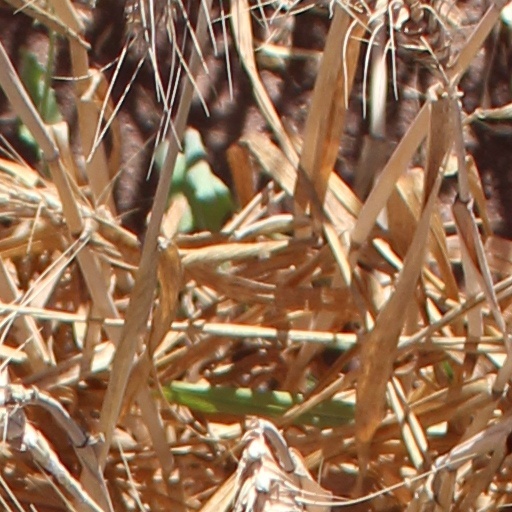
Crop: wheat